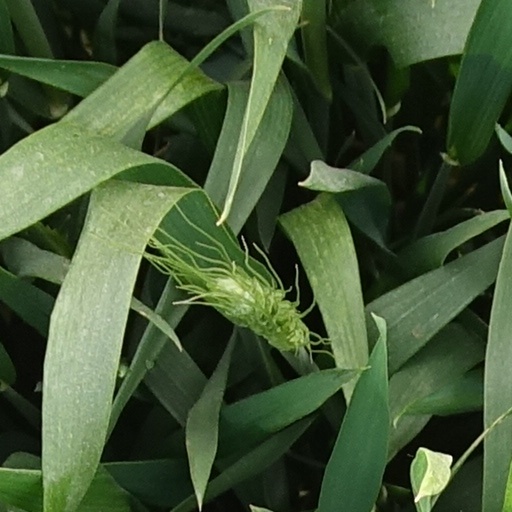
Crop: wheat